Pierre Joseph Célestin François

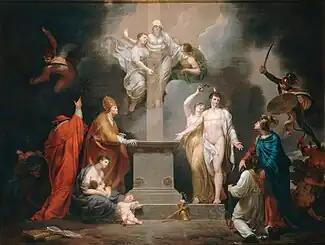
"Allegory of the Concordat of 1801"

François' pupils were very numerous, including Navez, Decaisne, Madou, and others. He also trained his son Ange François, who also worked in his workshop. He died in 1851 in Brussels.